Lilibeth Cuenca Rasmussen

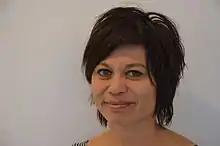

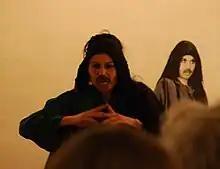
Lilibeth Cuenca Rasmussen, at Galleri Christian Larsen in Stockholm, February 2012

Lilibeth Cuenca Rasmussen (born 27 December 1970 in Manila, Philippines), is a Danish video and performance artist.